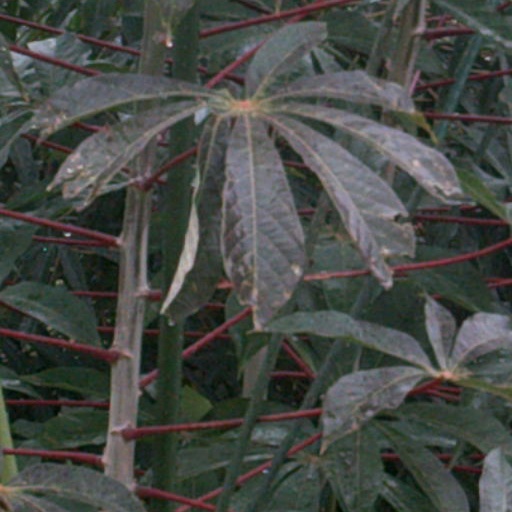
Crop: cassava